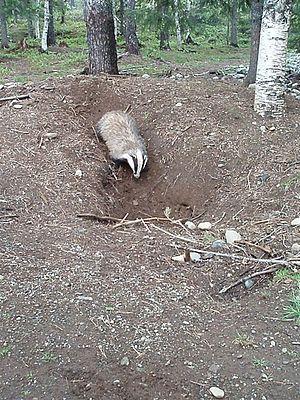
Blaireau d'Europe (Meles meles) (no: Grevling) du parc animalier de Namsskogan, Norvège
Les terriers sont creusés par les animaux fouisseurs terrestres ou aquatiques, respectivement dans la terre et les sédiments, pour y passer tout ou partie de leur vie, et pour y faire naître leurs petits, et les protéger et parfois pour hiberner.
Le Blaireau européen porte le nom scientifique Meles meles. C'est la plus grosse espèce de Mustélidés d'Europe. Trapu et court sur pattes, il peut atteindre 70 cm de long, pour 25 à 30 cm au garrot et jusqu'à une vingtaine de kilogrammes.